Seabee

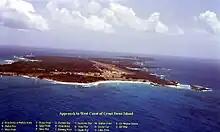
CIA runway by MCB 6 Det Alfa on Swan Island

In 1955, Seabees were assigned to Operation Deep Freeze making Antarctica an annual deployment site. Their task was the construction and maintenance of scientific bases for the National Science Foundation. The first "wintering over" crew included 200 Seabees. They cleared an ice runway at Mcmurdo for